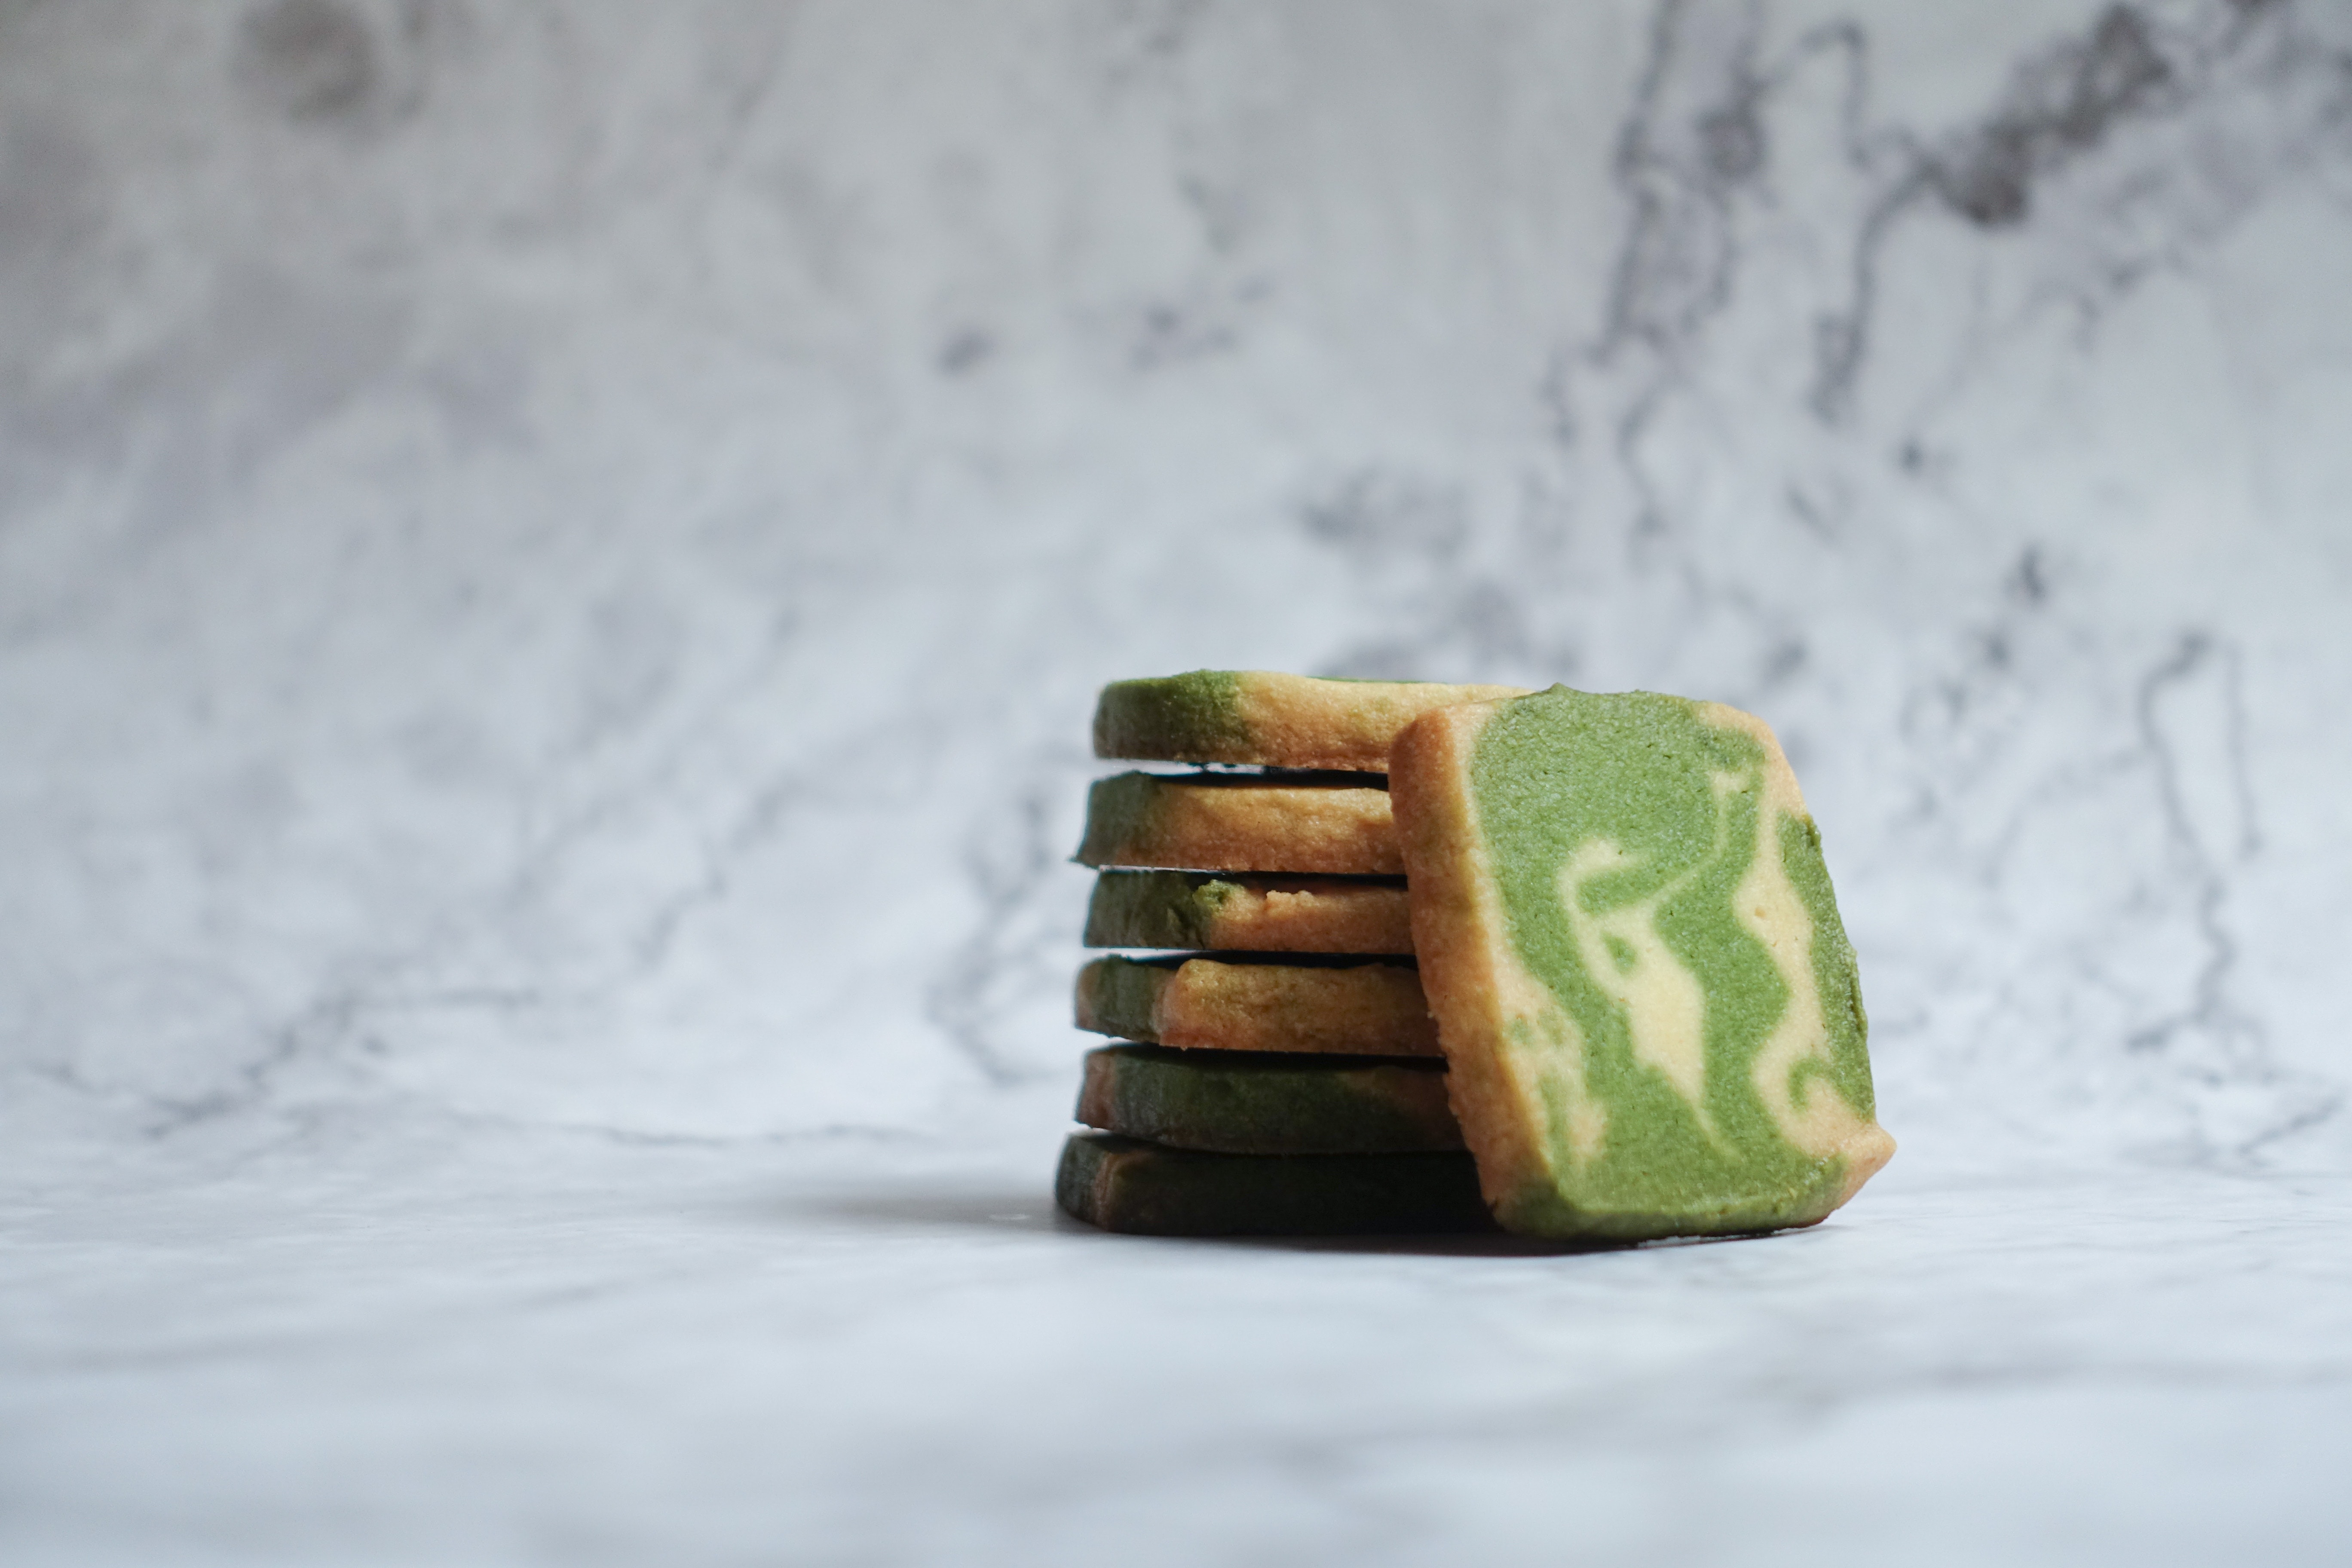
food, cuisine, dessert, baked goods